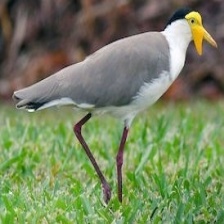
Species: MASKED LAPWING
Scientific name: VANELLUS MILES